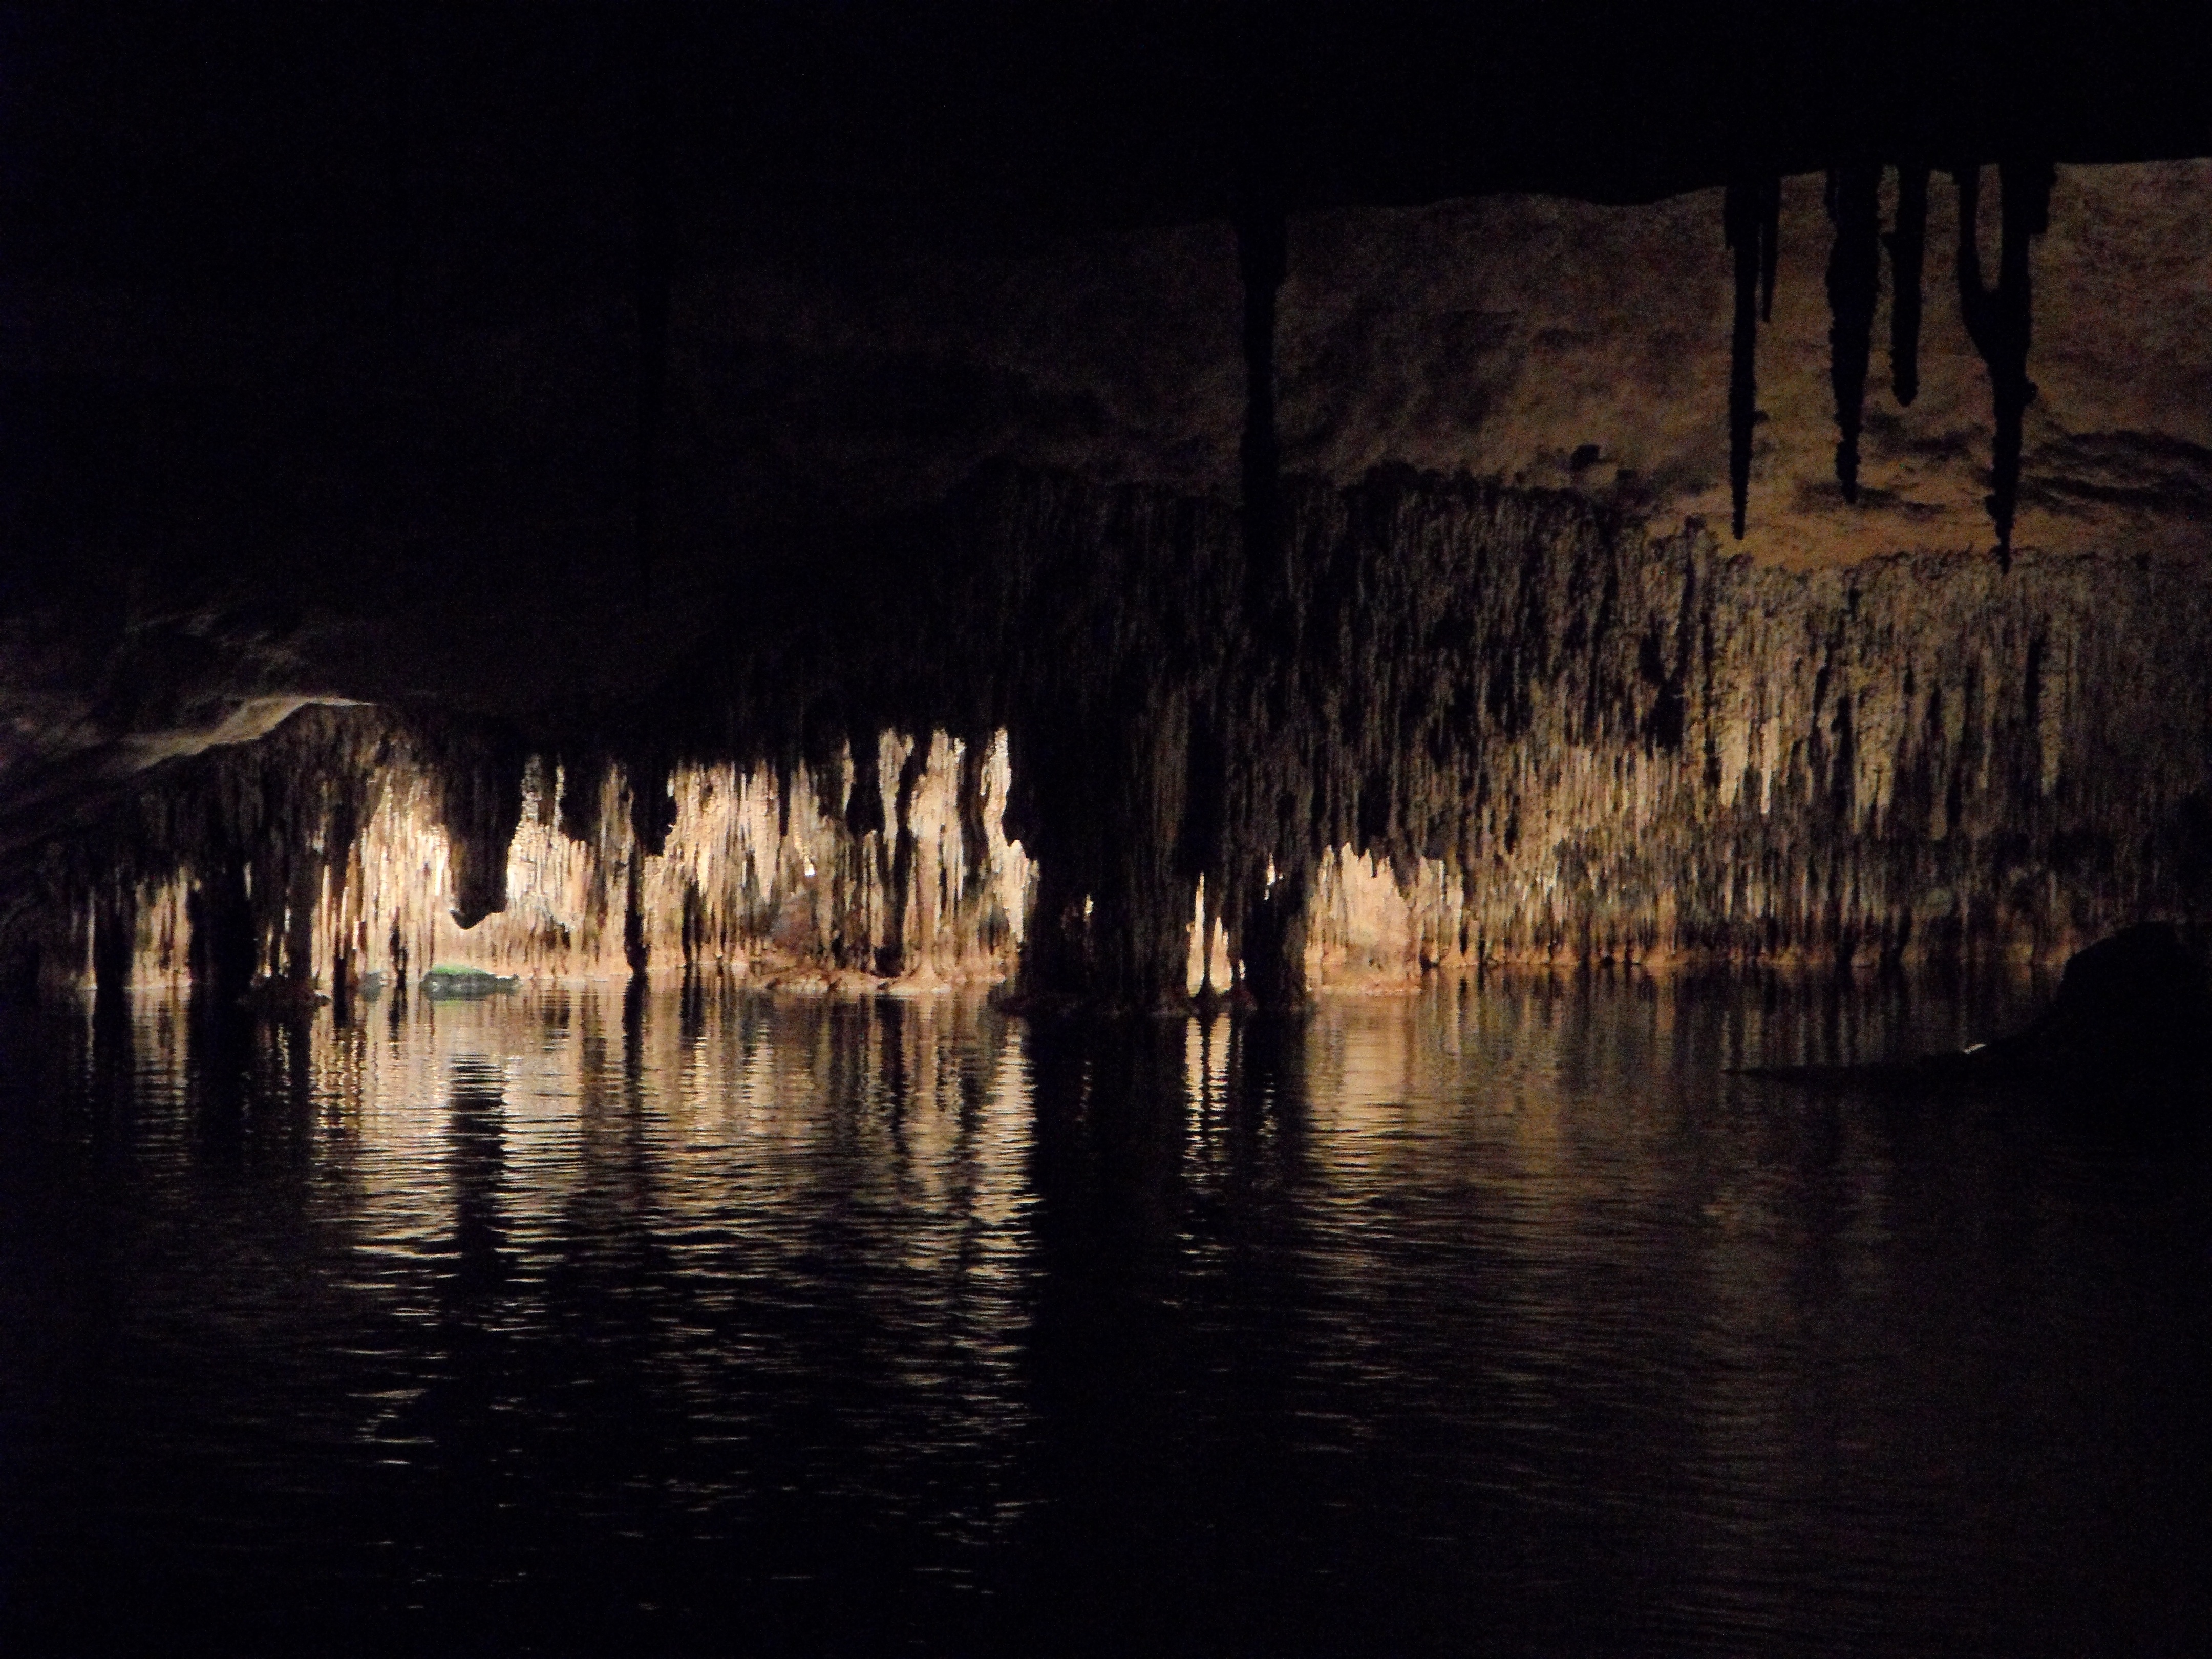
water, lake, formation, underground, cave, reflection, darkness, black, lighting, grotto, illuminated, mysterious, mallorca, mirroring, stalagmite, stalactite, dragon's lair, landform, stalactite cave, stalactites, stalagmites, cave exploration, sea cave, geographical feature, speleothems, underground lake